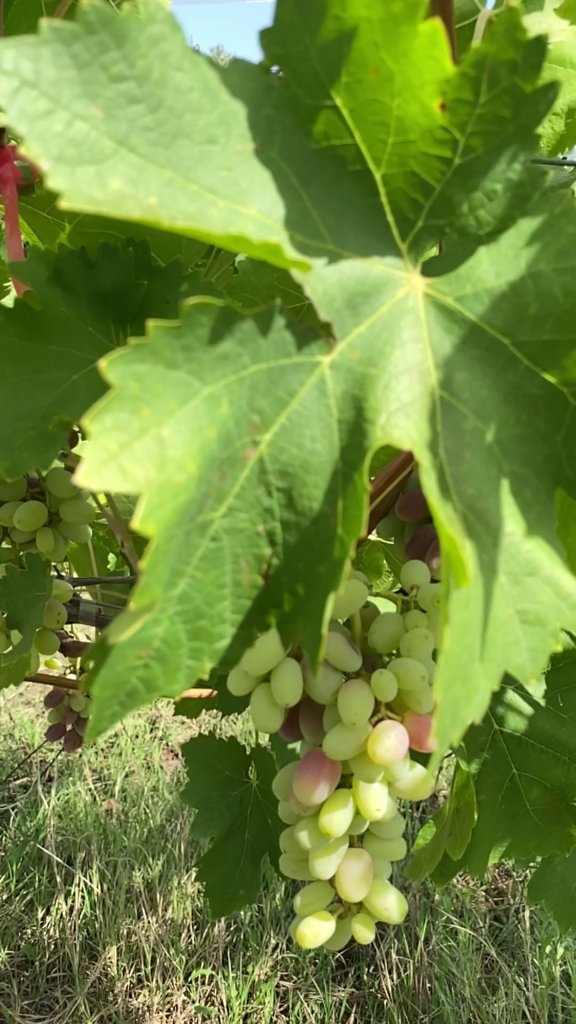
Berries visible: 71
Grape clusters: 3